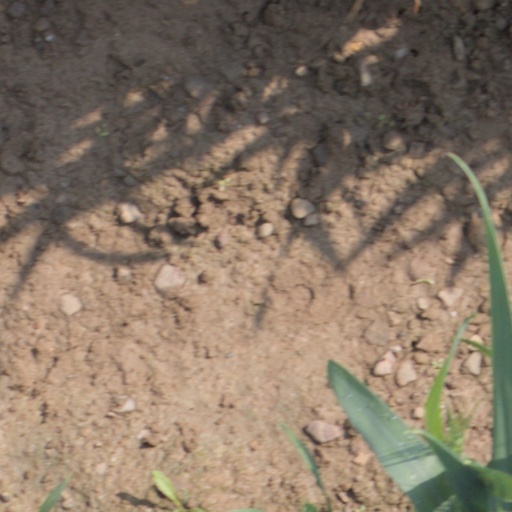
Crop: wheat